Eurasian wolf

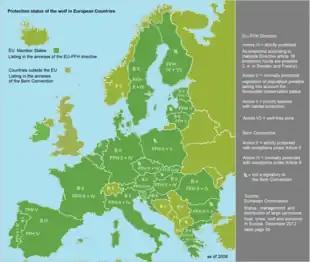
Protection status in Europe

The Eurasian wolf and the Italian wolf are legally protected in most European countries, either by listing in the annexes of the EU-FHH Directive or by the Bern Convention or both, depending on whether a country is a signatory of the Bern Convention or not.